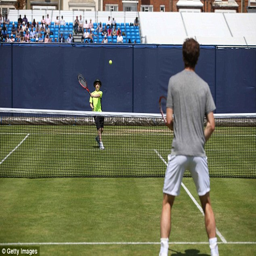
on the court : person had a hit with person at person and even hit a winner past the champion